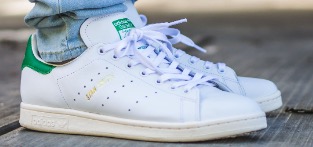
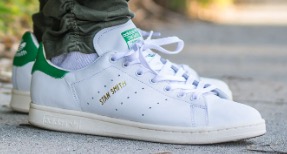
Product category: misc
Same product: yes